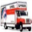
Label: truck